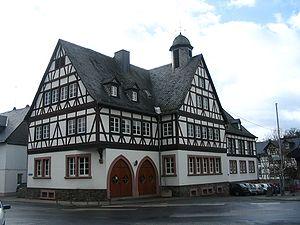
Mengerschied est une municipalité du Verbandsgemeinde Simmern, dans l'arrondissement de Rhin-Hunsrück, en Rhénanie-Palatinat, dans l'ouest de l'Allemagne.